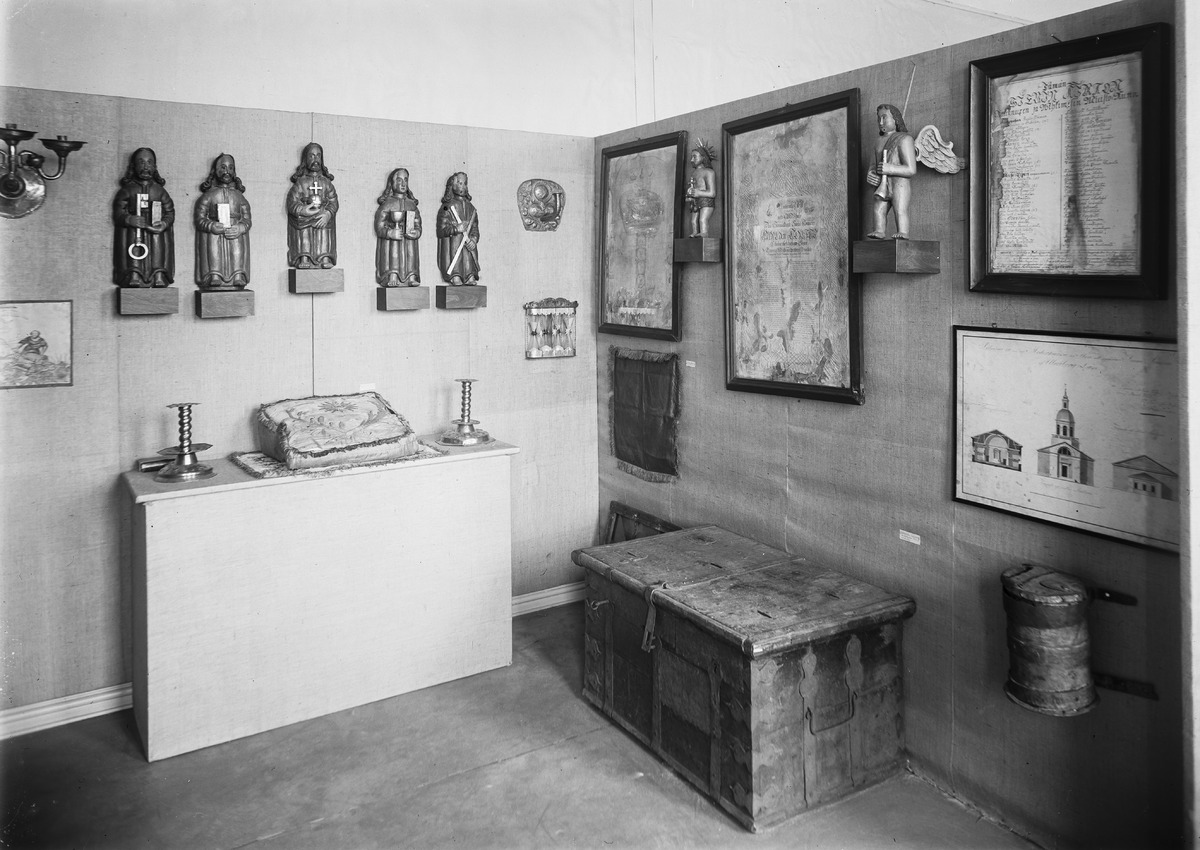
Oulun museon kokoelmia
Collections of Oulu Museum
sisällön kuvaus: Oulun museon kokoelmia 5.1.1933. content description: Collections of Oulu Museum on January 5, 1933.
Vuosi: 1933
Paikka: Suomi, Oulu, Suomi, Pohjois-Pohjanmaa, Oulu
Aiheet: Oulun museo; sisäkuva; yleiskuva; museoesineet; kokoelmat; collections; museum objects